Istiodactylus

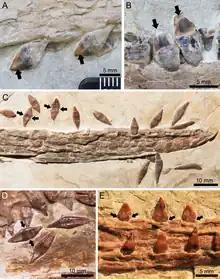
Teeth of "I. sinensis" (A-B) and other istiodactylids of the Jiufotang Formation

In 1913, Hooley found the skull and teeth of ""O."" "latidens" most similar to those of the pterosaurs "Scaphognathus" and "Dimorphodon", and even considered it a modified form of the former. Later writers classified it among the short-tailed pterodactyloids, and from the 1980s and onwards, it was generally found to be closest to "Ornithocheirus" and "Pteranodon", based on computerised phylogenetic analyses. In 2003, two competing schools of pterosaur classification emerged, that of David Unwin and that of Alexander W. Kellner; both found "Istiodactylus" to be a member of the group Ornithocheiroidea, but the exact configuration and content of this group has varied between studies. Within Ornithocheiroidea, Unwin found Istiodactylidae (which at the time only consisted of "Istiodactylus") to group with the toothless Pteranodontidae, whereas Kellner found the family to group with the toothed Anhangueridae. In 2014, Brian Andres and colleagues placed Istiodactylidae in the clade Lanceodontia, which consists of the toothed ornithocheiromorphs, to the exclusion of forms like "Pteranodon".